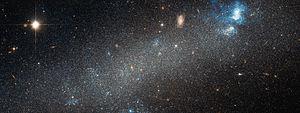
NGC 2366 est une galaxie naine irrégulière barrée de type magellanique. Elle est située dans la constellation de la Girafe. Elle a été découverte par l'astronome germano-britannique William Herschel en 1788. En fait, la nébuleuse observée par Herschel est la région brillante de formation d'étoiles située près de l'extrémité australe de NGC 2366. Plusieurs identifient à tort cette région comme étant NGC 2363, par exemple dans le texte écrit sur le site du télescope spatial Hubble qui accompagne la photographie de NGC 2366 ou encore dans celui de la photographie la région HII de formation d'étoiles dont le nom est Mrk 71.